Figure skating at the 2002 Winter Olympics

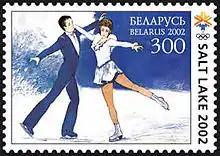

All figure skating events in 2002 Winter Olympics were held at the Salt Lake Ice Center.